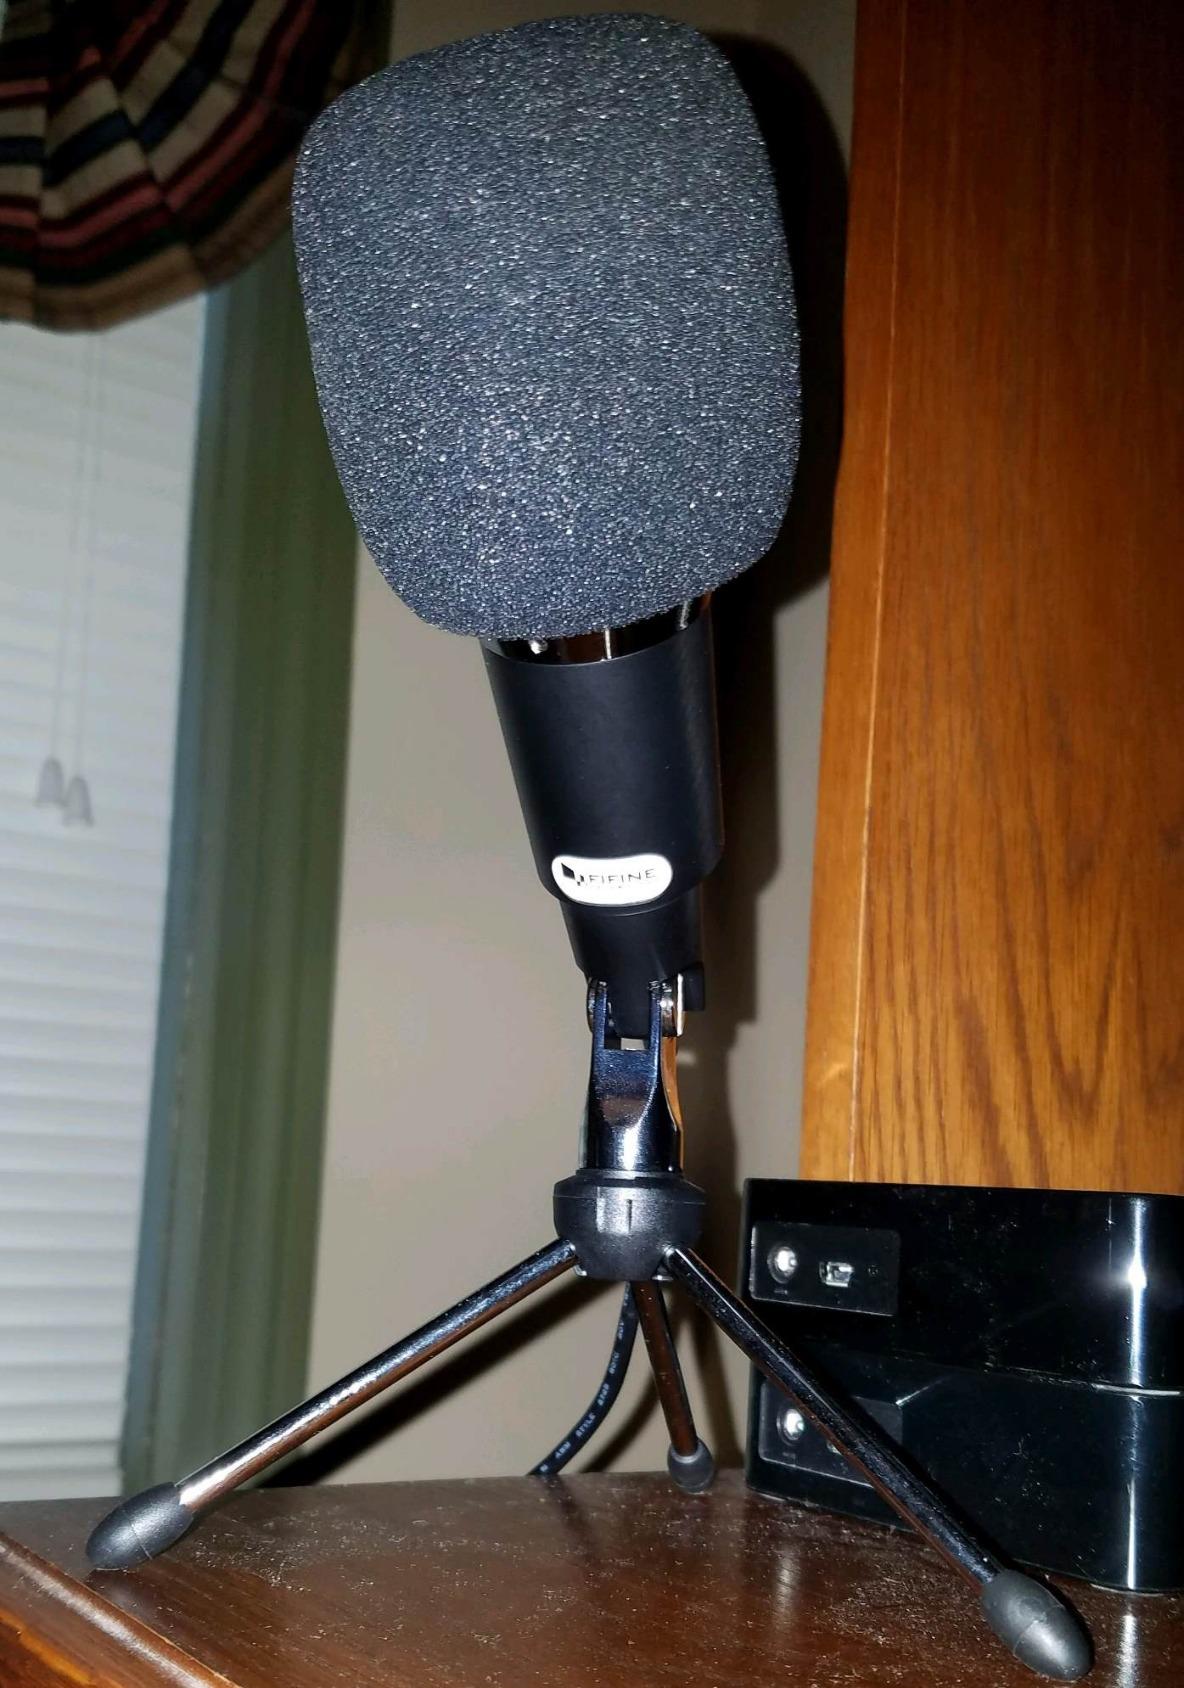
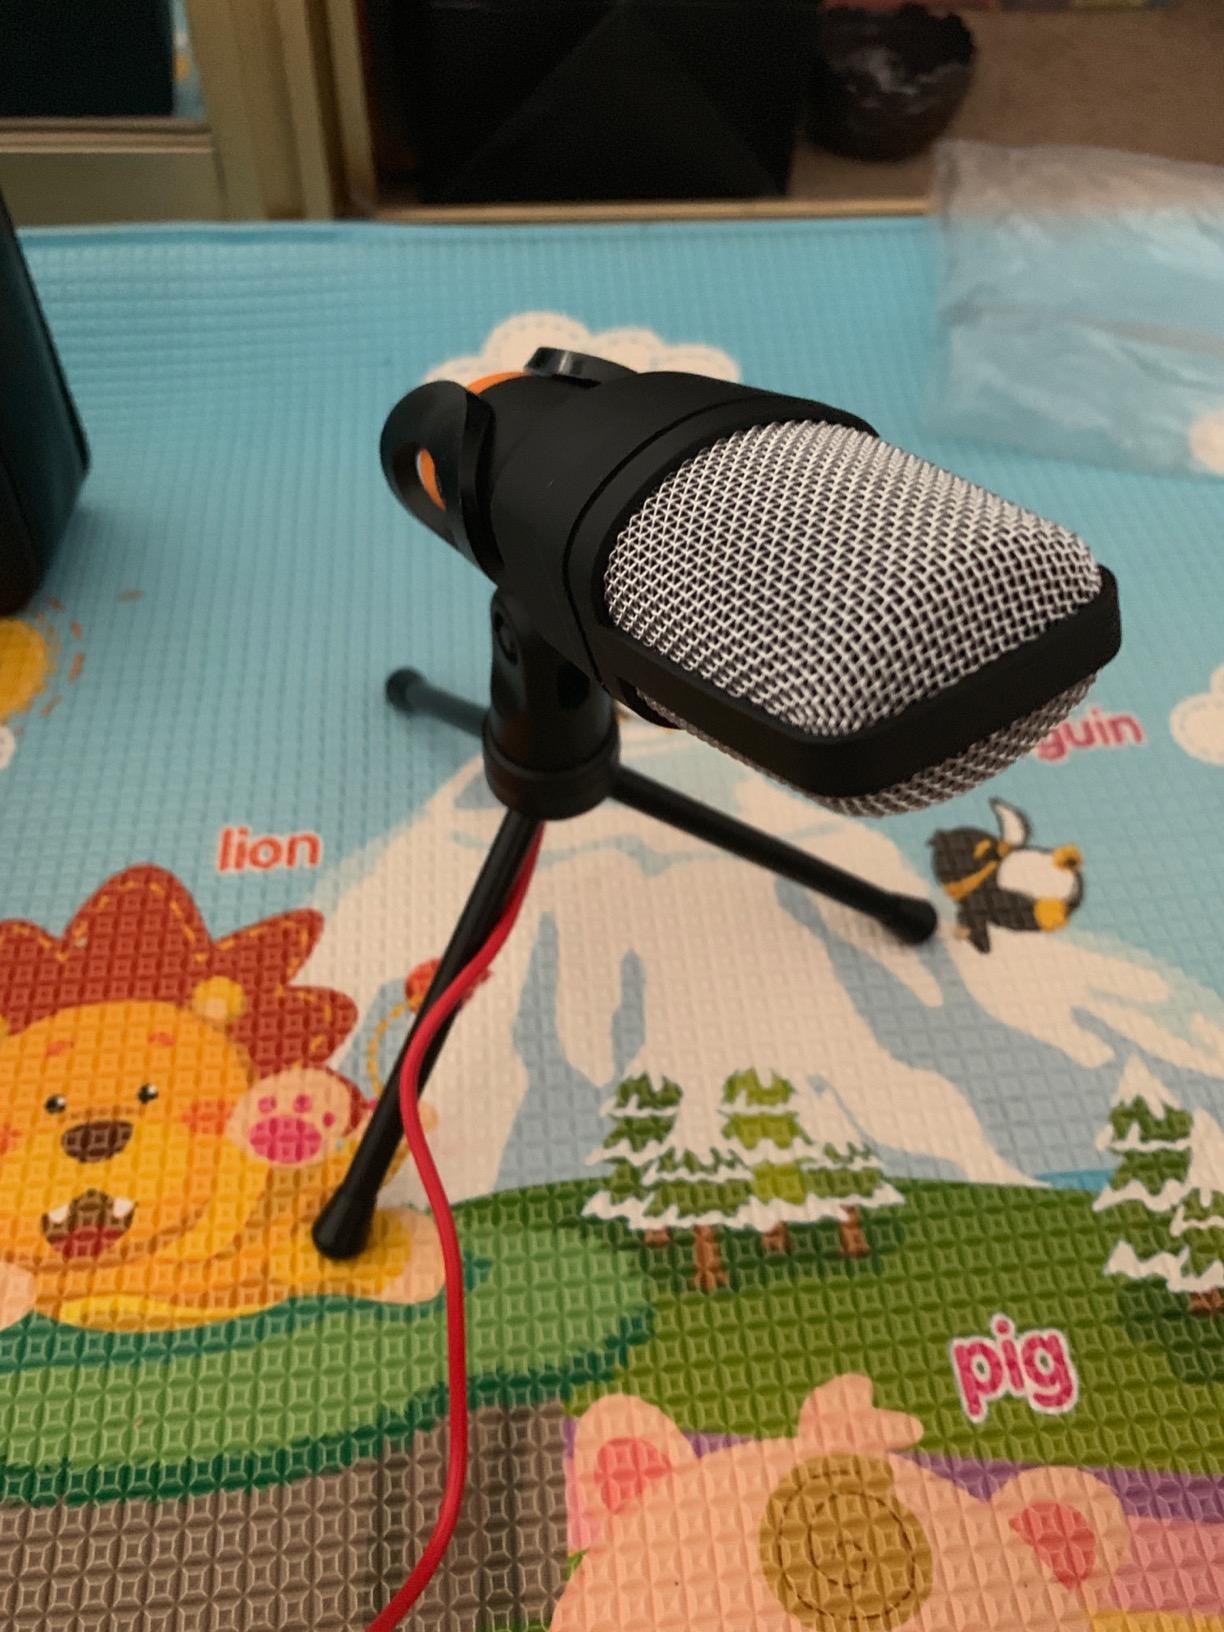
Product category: microphone
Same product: no